Constitution of the United Kingdom

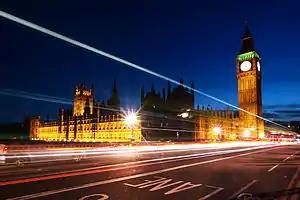
The UK system of parliamentary democracy ensures that the executive, and the prime minister, is removable by a simple majority vote in the House of Commons. The executive is bound to the rule of law, interpreted by the judiciary, but the judiciary may not declare an Act of Parliament to be unconstitutional.

Since the World Wars brought an end to the British Empire and physically destroyed large parts of the country, the UK has consistently supported organisations formed under international law. From the Treaty of Versailles in 1919, the UK was a founding member of the International Labour Organization, which sets universal standards for people's rights at work. After the failure of the League of Nations and following World War II, the UK became a founding member of the United Nations, recognised by Parliament through the United Nations Act 1946, enabling any resolution of the Security Council except the use of force to be implemented by an Order in Council. Due the Universal Declaration of Human Rights in 1948, the continuation of the British Empire lost substantial legitimacy under international law, and combined with independence movements this led to its rapid dissolution.